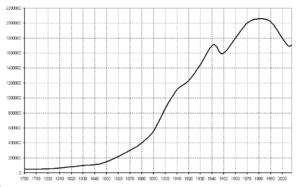
Budapest / Historiske befolkningstal
Budapests befolkningstal
Budapest er Ungarns hovedstad. Navnet er sammensat af navnene på to byer, Buda og Pest, der ligger på hver sin side af floden Donau. Byen spreder sig over et areal på godt 500 kvadratkilometer, På Buda-siden ligger Gellert-bjerget med citadellet, borghøjen med det gigantiske slotskompleks og bydelen bag Matthias-kirken. På den flade Pest-side ligger parlamentet, forretninger og administrationsbygninger, de pragtfulde boulevarder og de store boligkvarterer. Byen har 1.752.286 indbyggere.